Karl von Roques

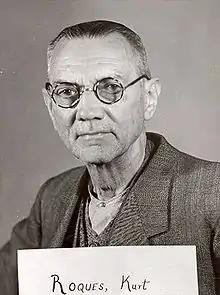
Roques's mugshot after his indictment for the Nuremberg Military Tribunal in 1947

Karl von Roques (7 May 1880 – 24 December 1949) was a German general and war criminal during the Second World War, who commanded the Army Group Rear Area behind Army Group South. Following the war, Roques was sentenced to 20 years imprisonment in the High Command Trial. He died in 1949 while serving his sentence.